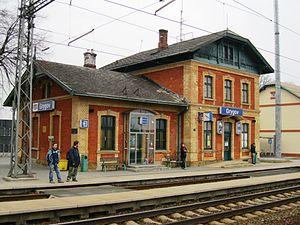
Grygov est une commune du district et de la région d'Olomouc, en République tchèque. Sa population s'élevait à 1 513 habitants en 2018.